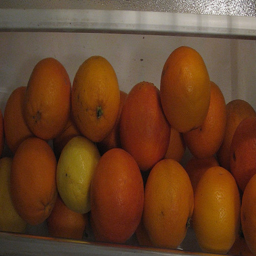
a bunch of little oranges sitting together next to a wall
A group of oranges that have been piles on top of each other.
A pile of both lemons and oranges sitting under a  window.
A bunch of oranges sitting in a pile.
A group of oranges stacked on top each other.